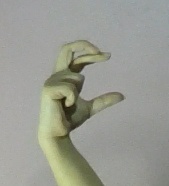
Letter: thal